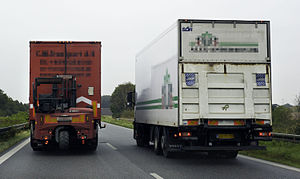
Elefantvæddeløb
Den røde lastbil i gang med at overhale den hvide - et såkaldt elefantvæddeløb
Elefantvæddeløb på sjællandske motorvej E20
Elefantvæddeløb er en betegnelse for en overhaling, hvor én lastbil overhaler en anden lastbil, uden at der er markant hastighedsforskel på de to køretøjer. Elefantvæddeløb ses på en motorvej eller en anden vej med mere end et spor i samme færdselsretning.